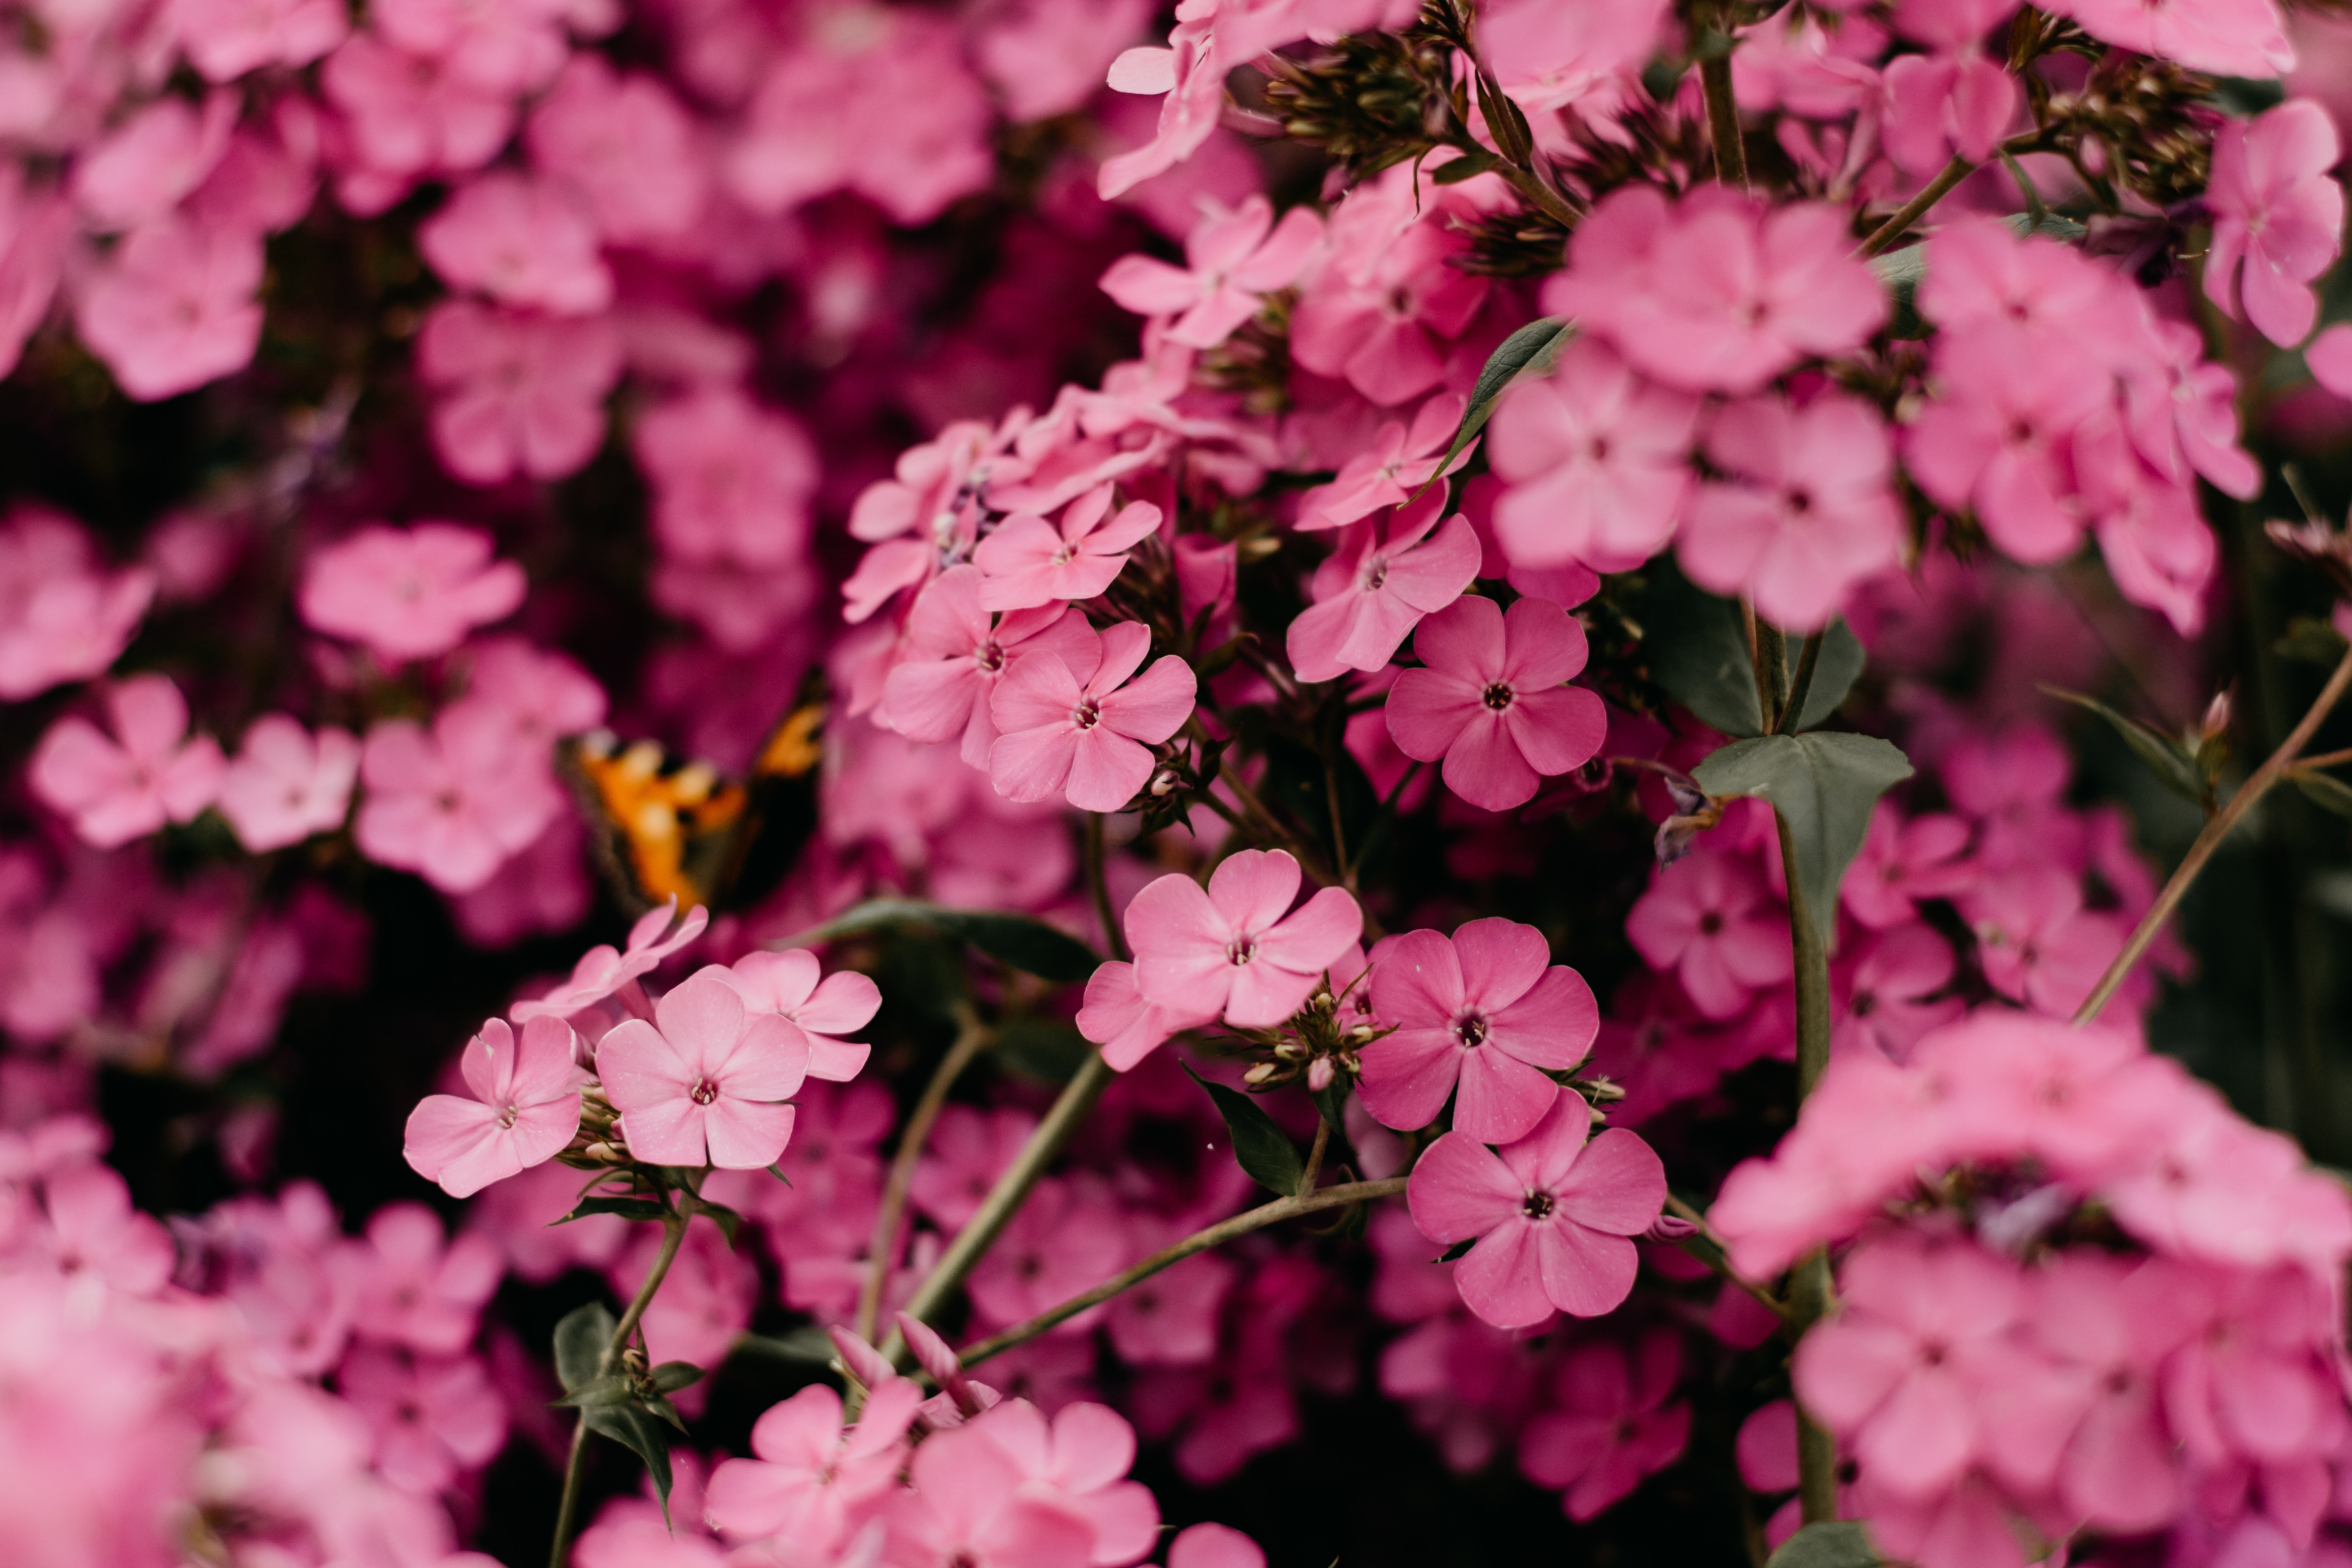
flower, flowering plant, pink, petal, plant, spring, botany, dianthus, blossom, wildflower, groundcover, pink family, annual plant, magenta, wallflower, plant stem, perennial plant, verbena